Gedion Zelalem

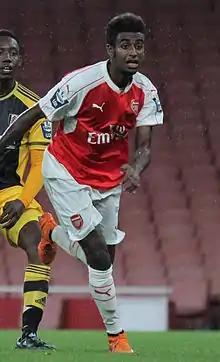
Zelalem with Arsenal U21 in 2015

Gedion Zelalem (born January 26, 1997) is a professional soccer player who plays as a midfielder for USL Championship club New Mexico United. Born in Germany, he has represented the United States at youth level.